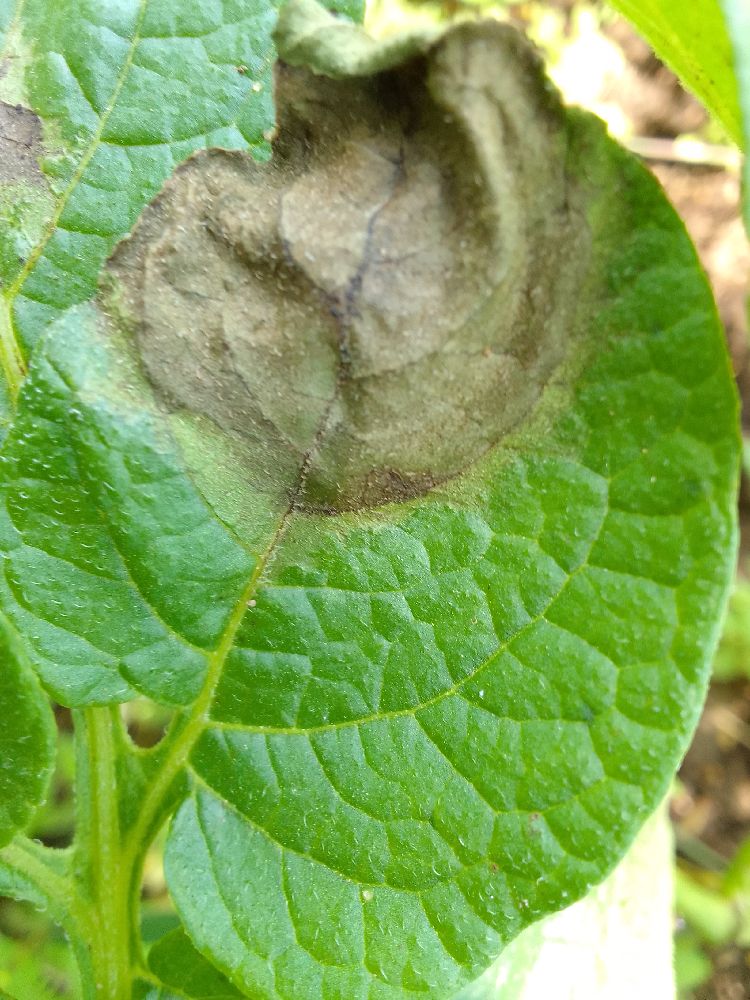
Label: Late blight